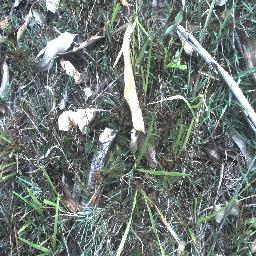
Label: negative